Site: brandenburg
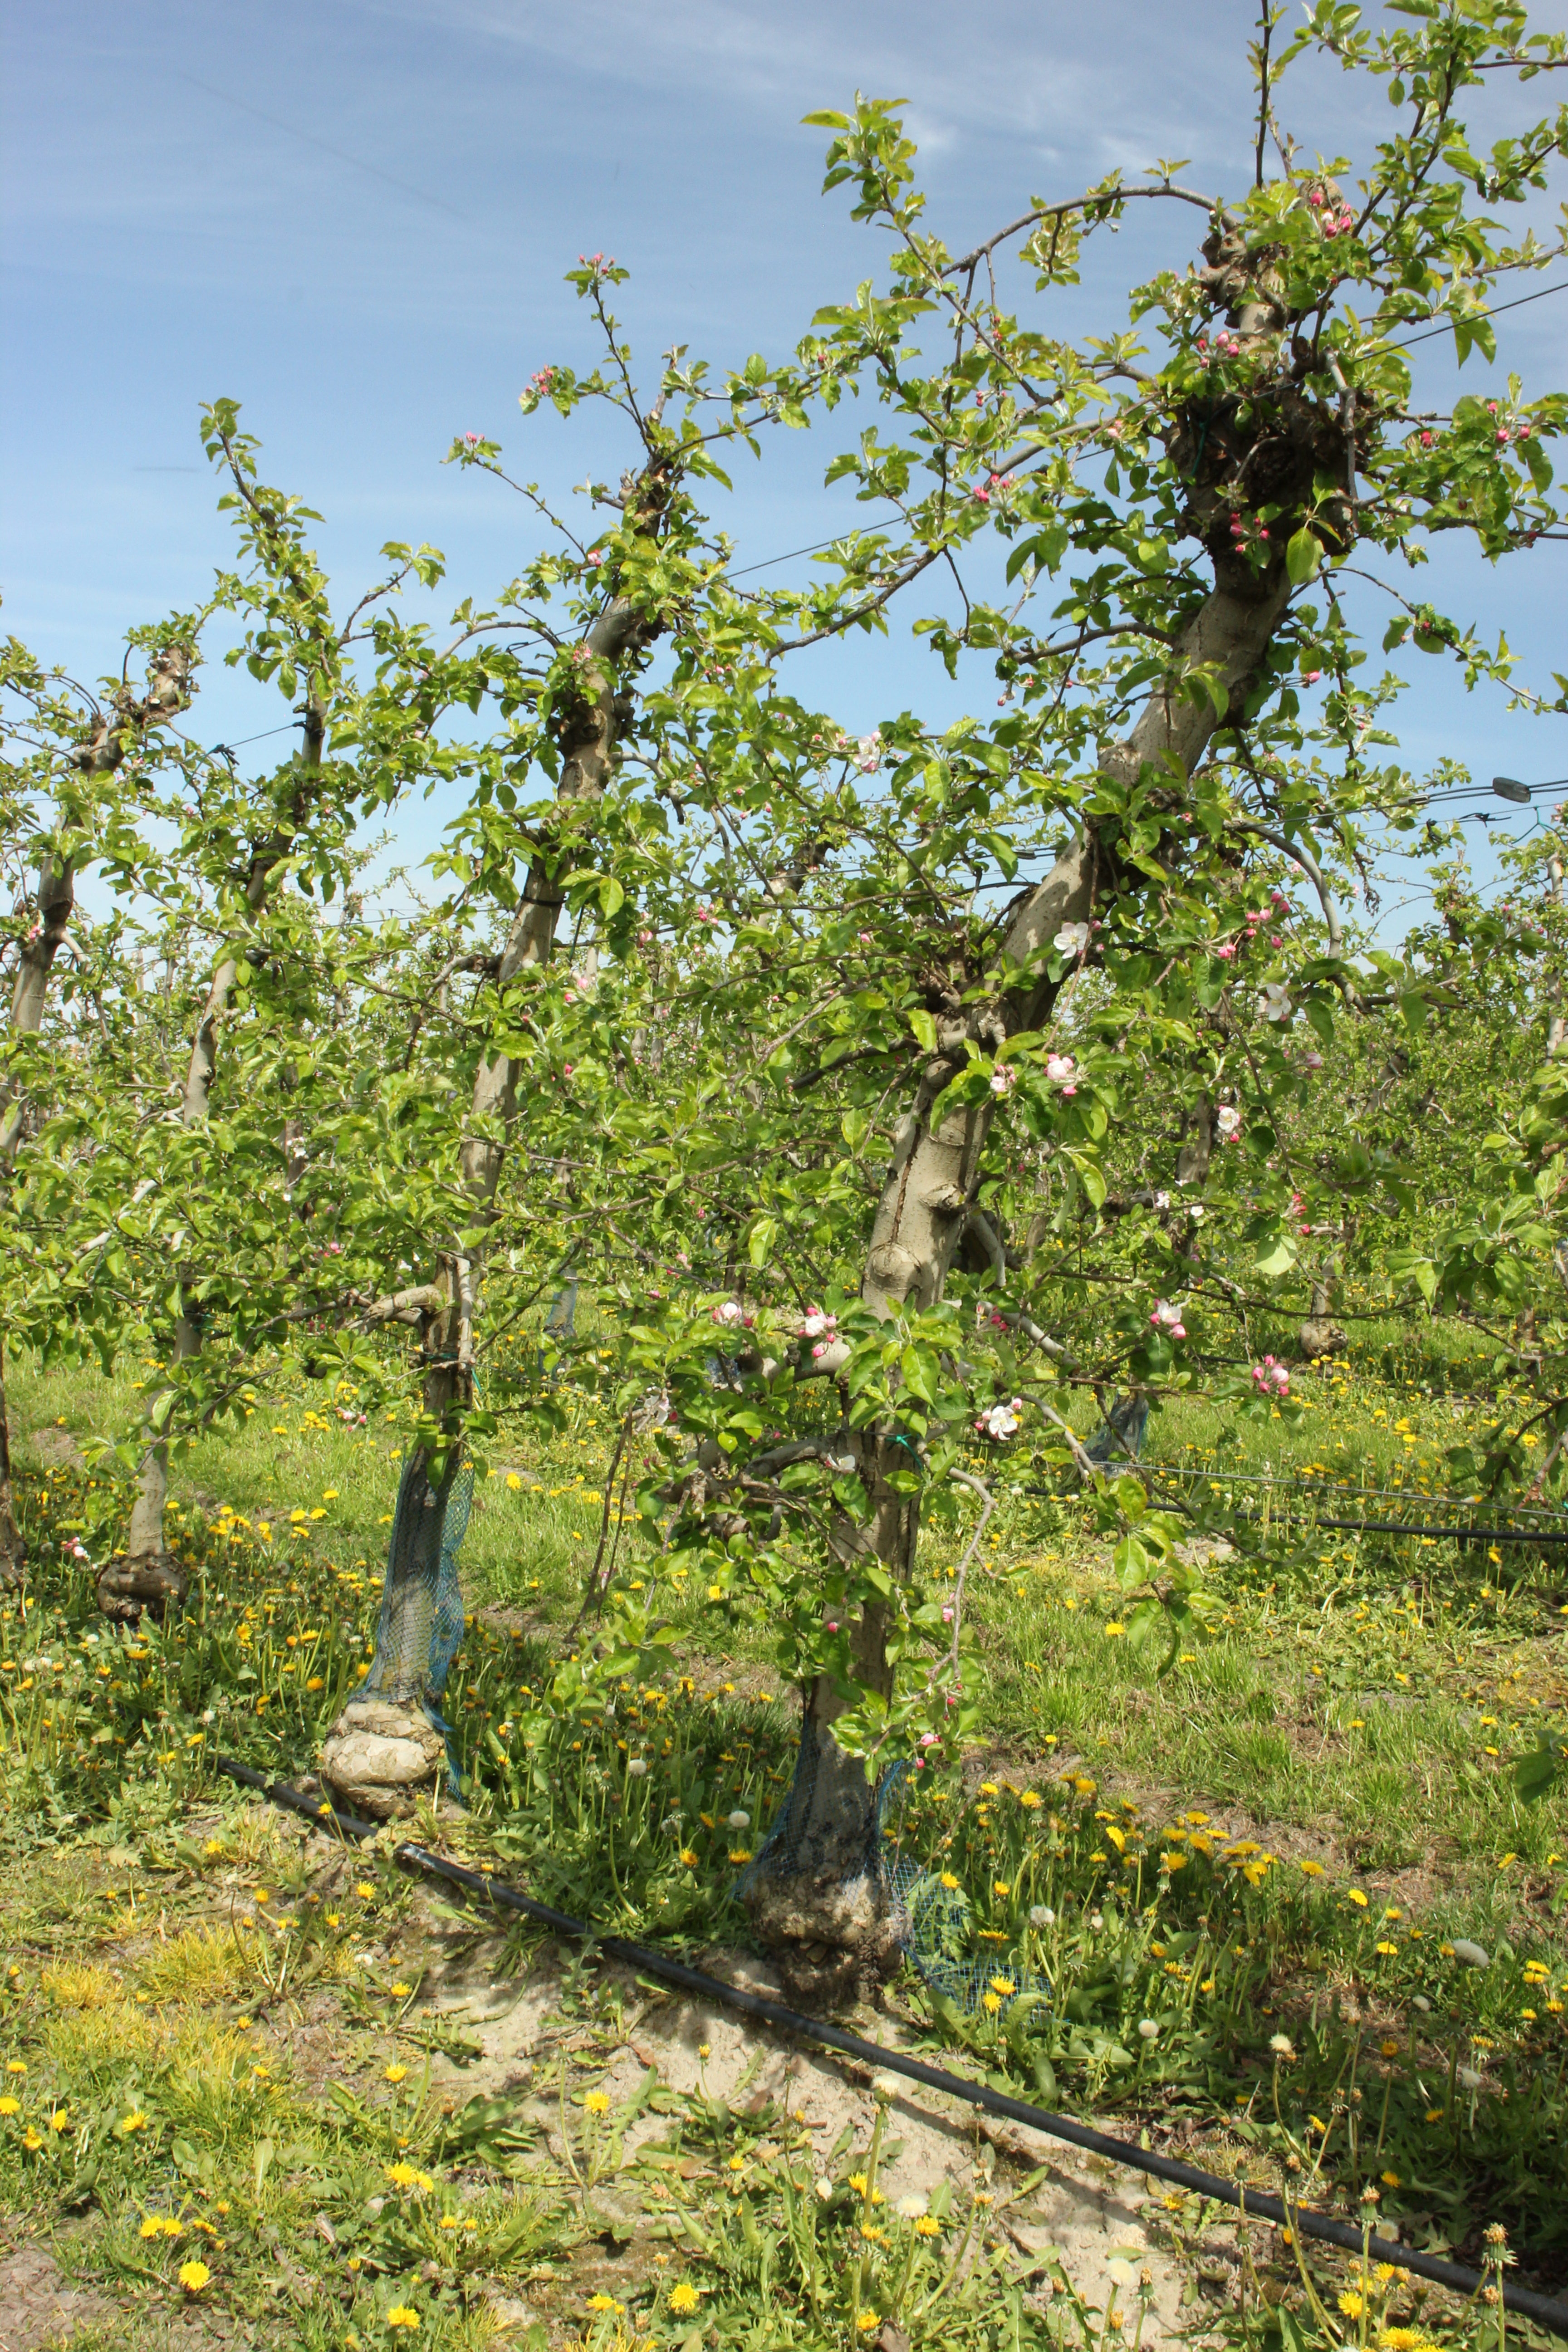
Growth stage (BBCH 60): Flowering